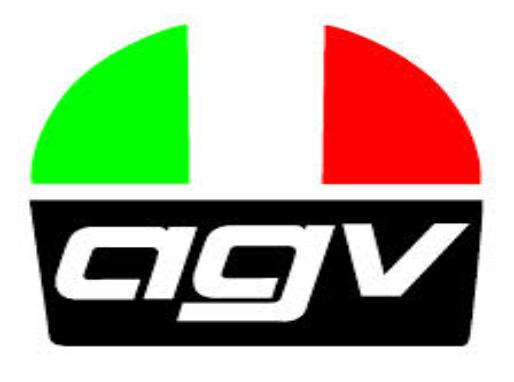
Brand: agv
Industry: Sports